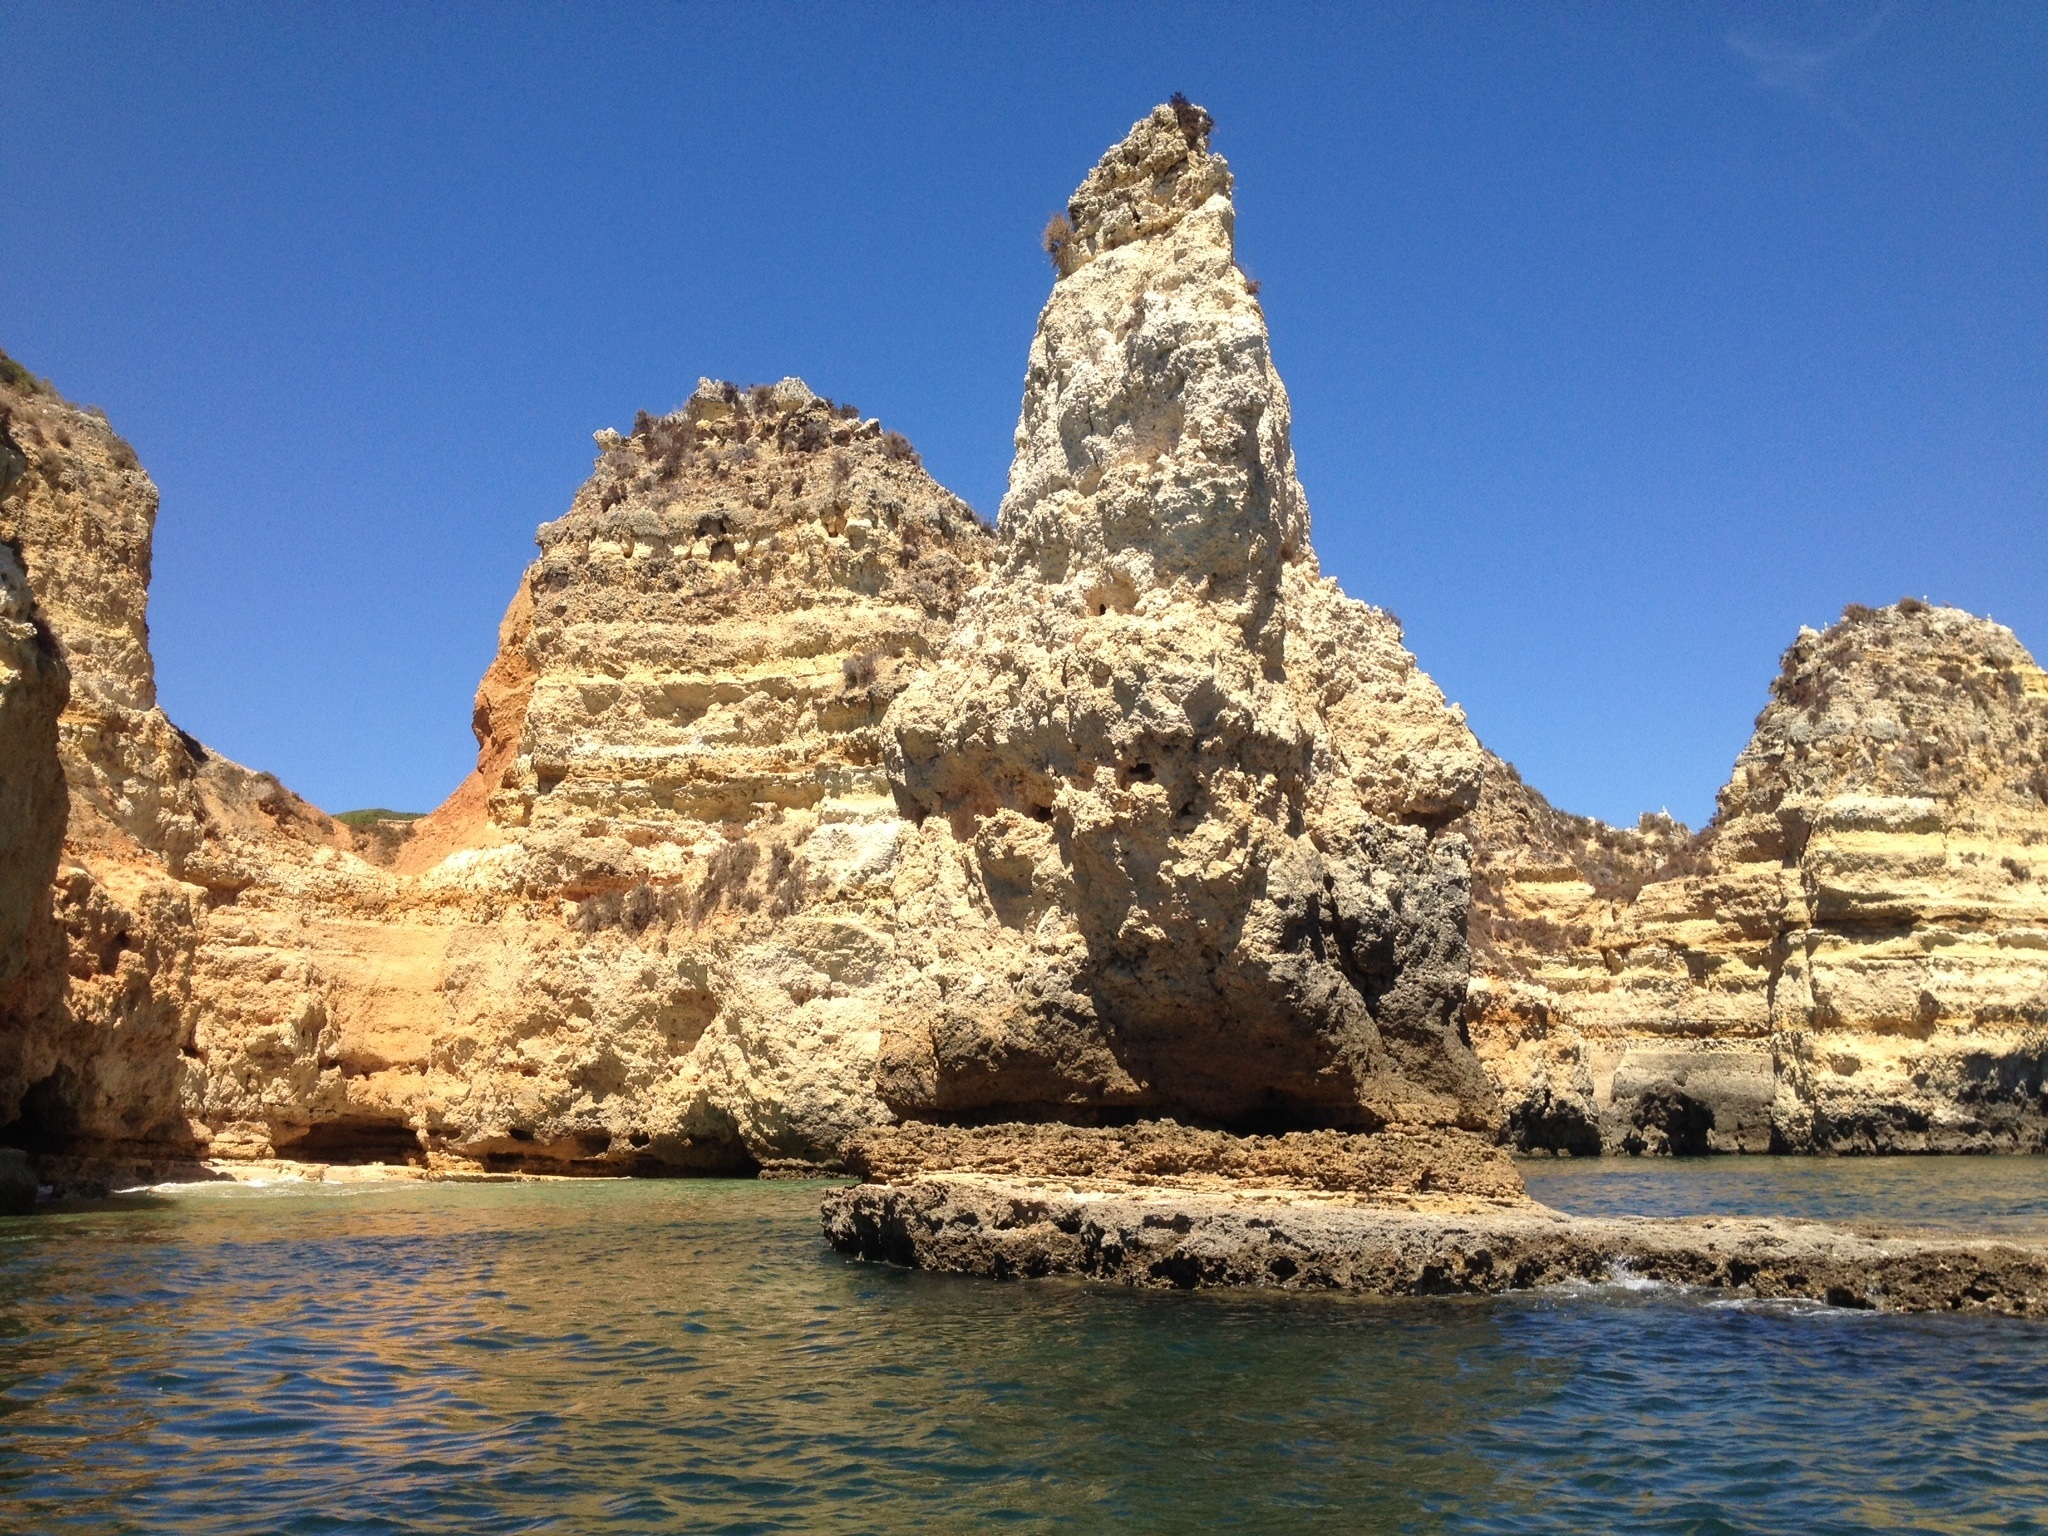
beach, sea, rock, ocean, mountain, valley, mountain range, summer, travel, formation, cliff, bay, terrain, geology, holidays, badlands, mar, lakes, algarve, cape, wadi, landform, mountainous landforms